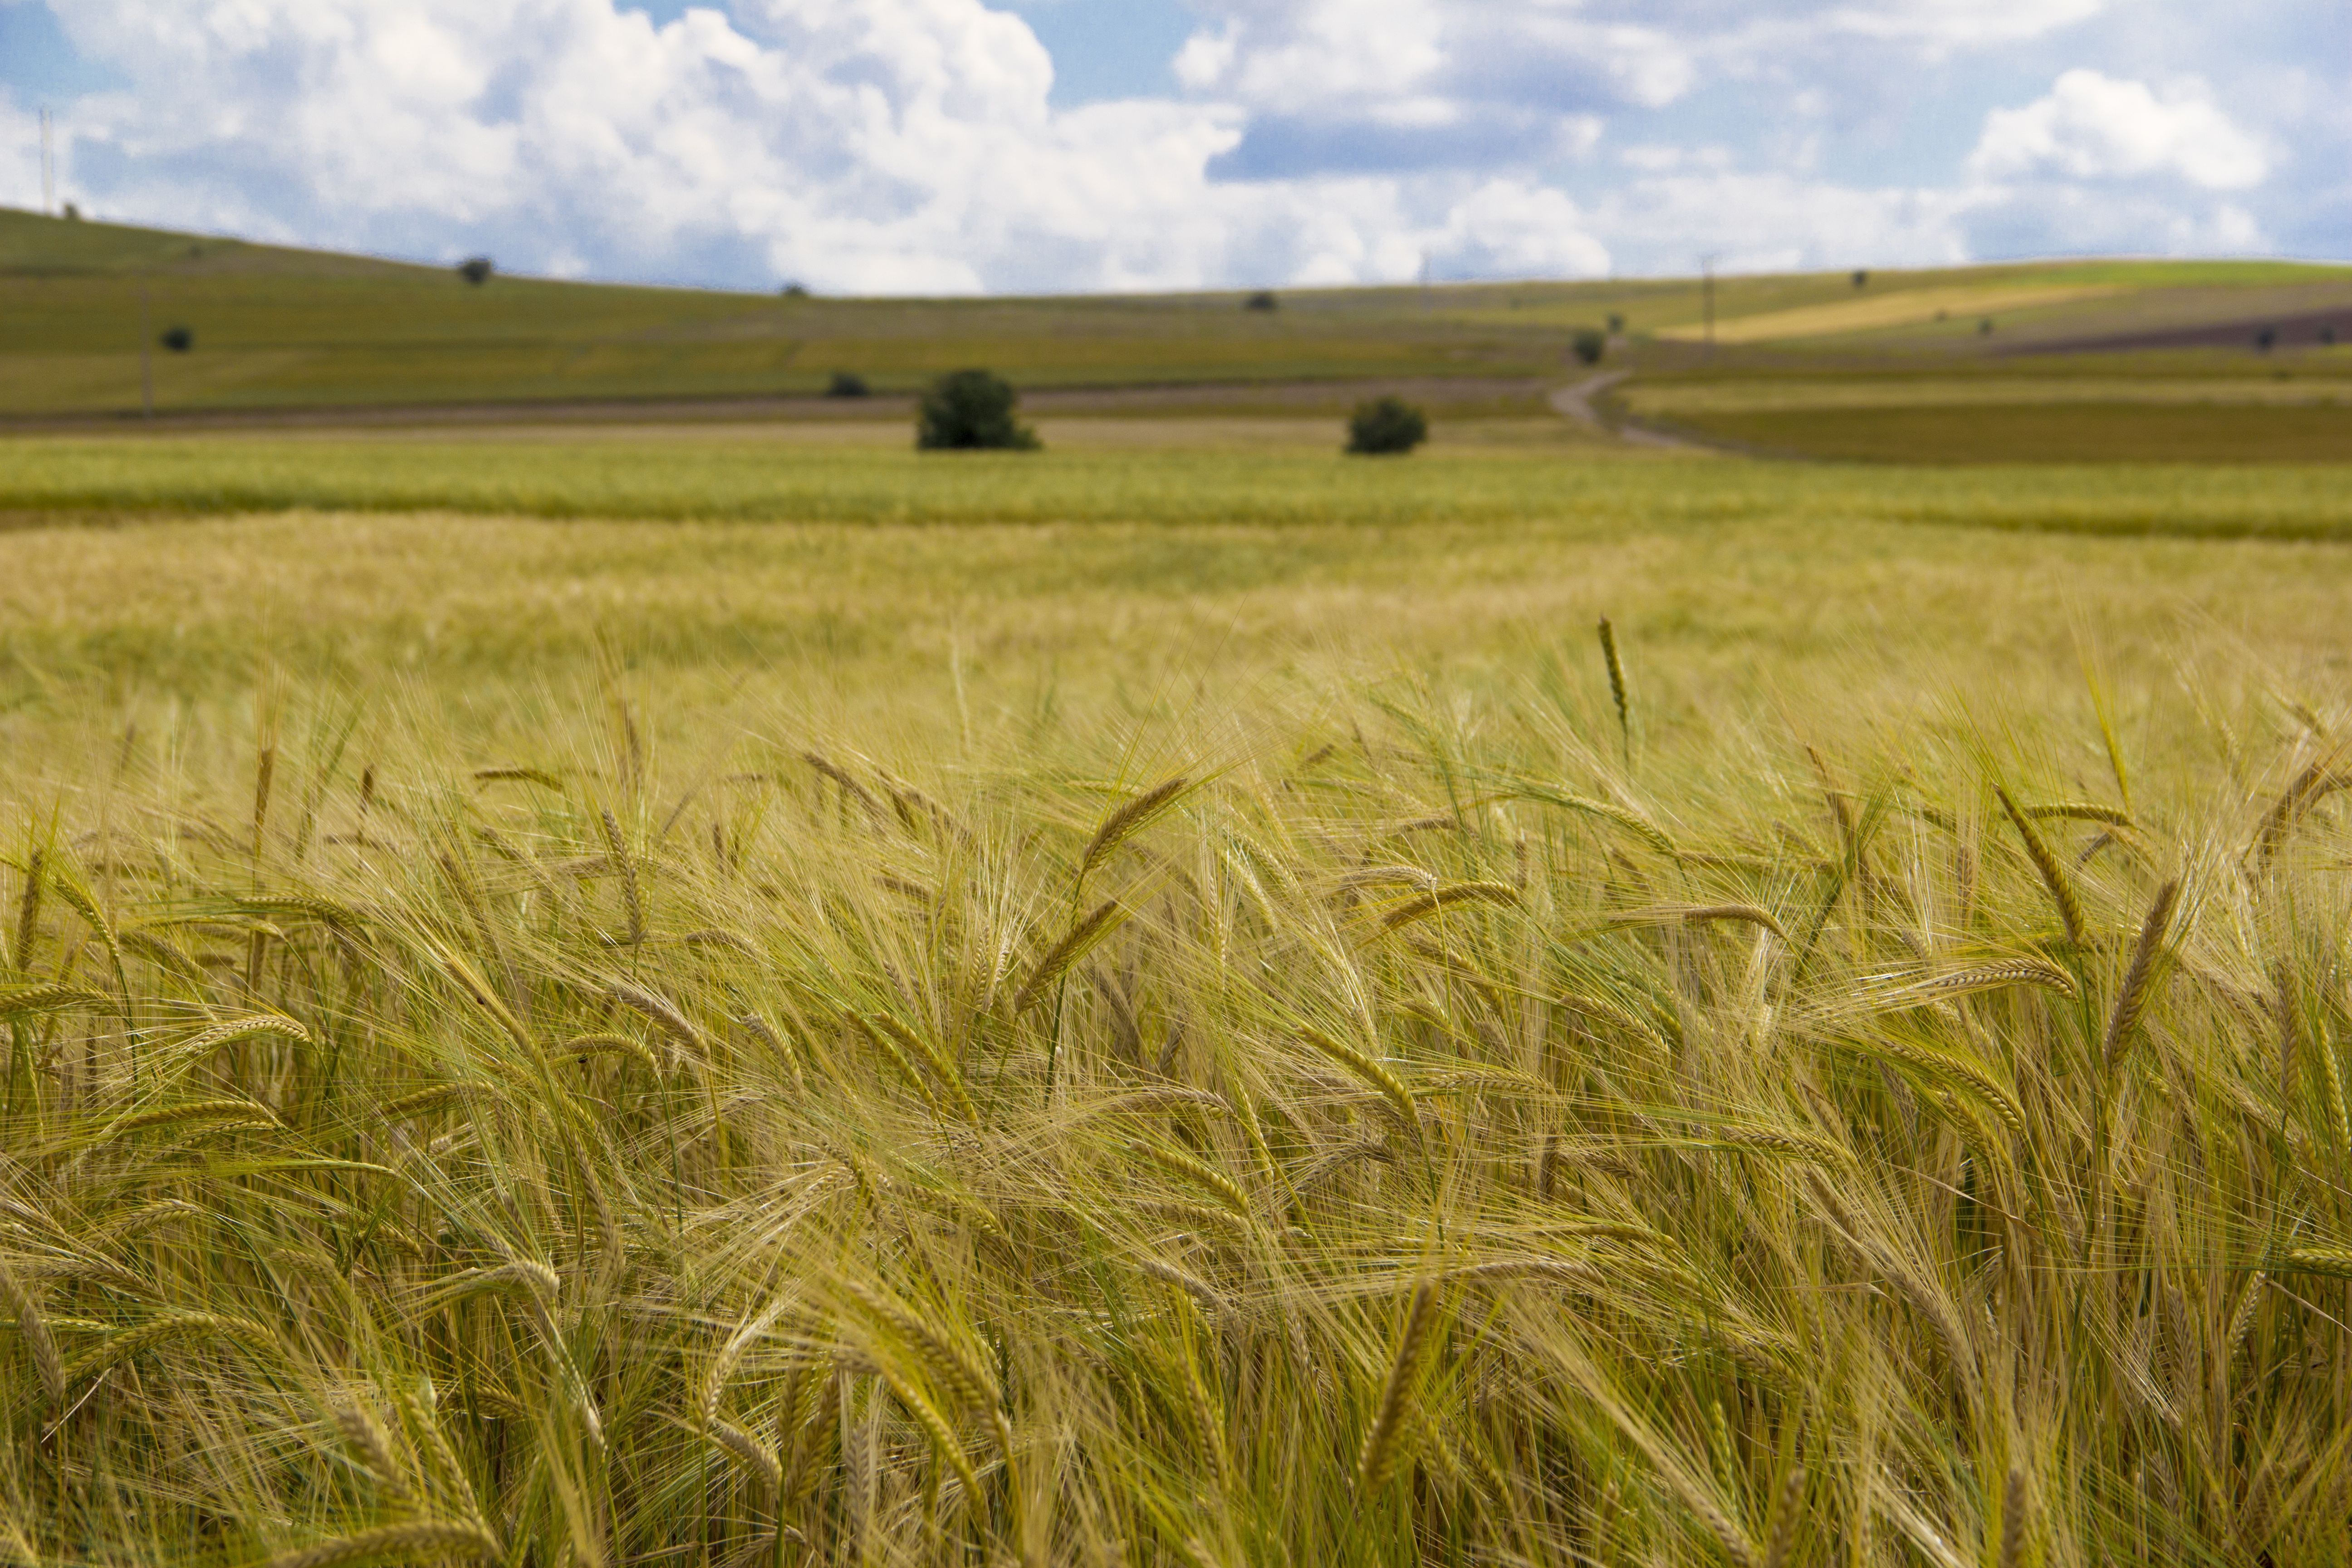
landscape, horizon, plant, field, meadow, barley, wheat, prairie, food, crop, pasture, agriculture, plain, spike, grassland, rye, rural area, paddy field, flowering plant, commodity, triticale, grass family, land plant, food grain